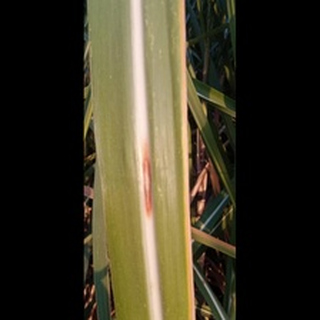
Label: sugarcane_red_rot